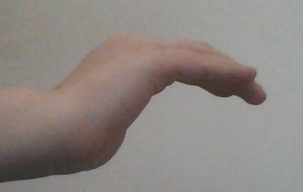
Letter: haa